Midland Hotel, Manchester

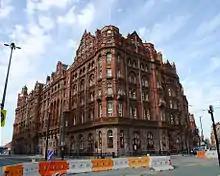
Midland Hotel, from the junction of Oxford Street and St Peter's Square

The hotel is close to Manchester Central exhibition and conference centre on the site of the former railway station, the Bridgewater Hall and Manchester Central Library. The hotel has 312 en-suite bedrooms and 14 suites, a health club and two restaurants – Adam Reid at The French and Mount Street Dining Room & Bar.